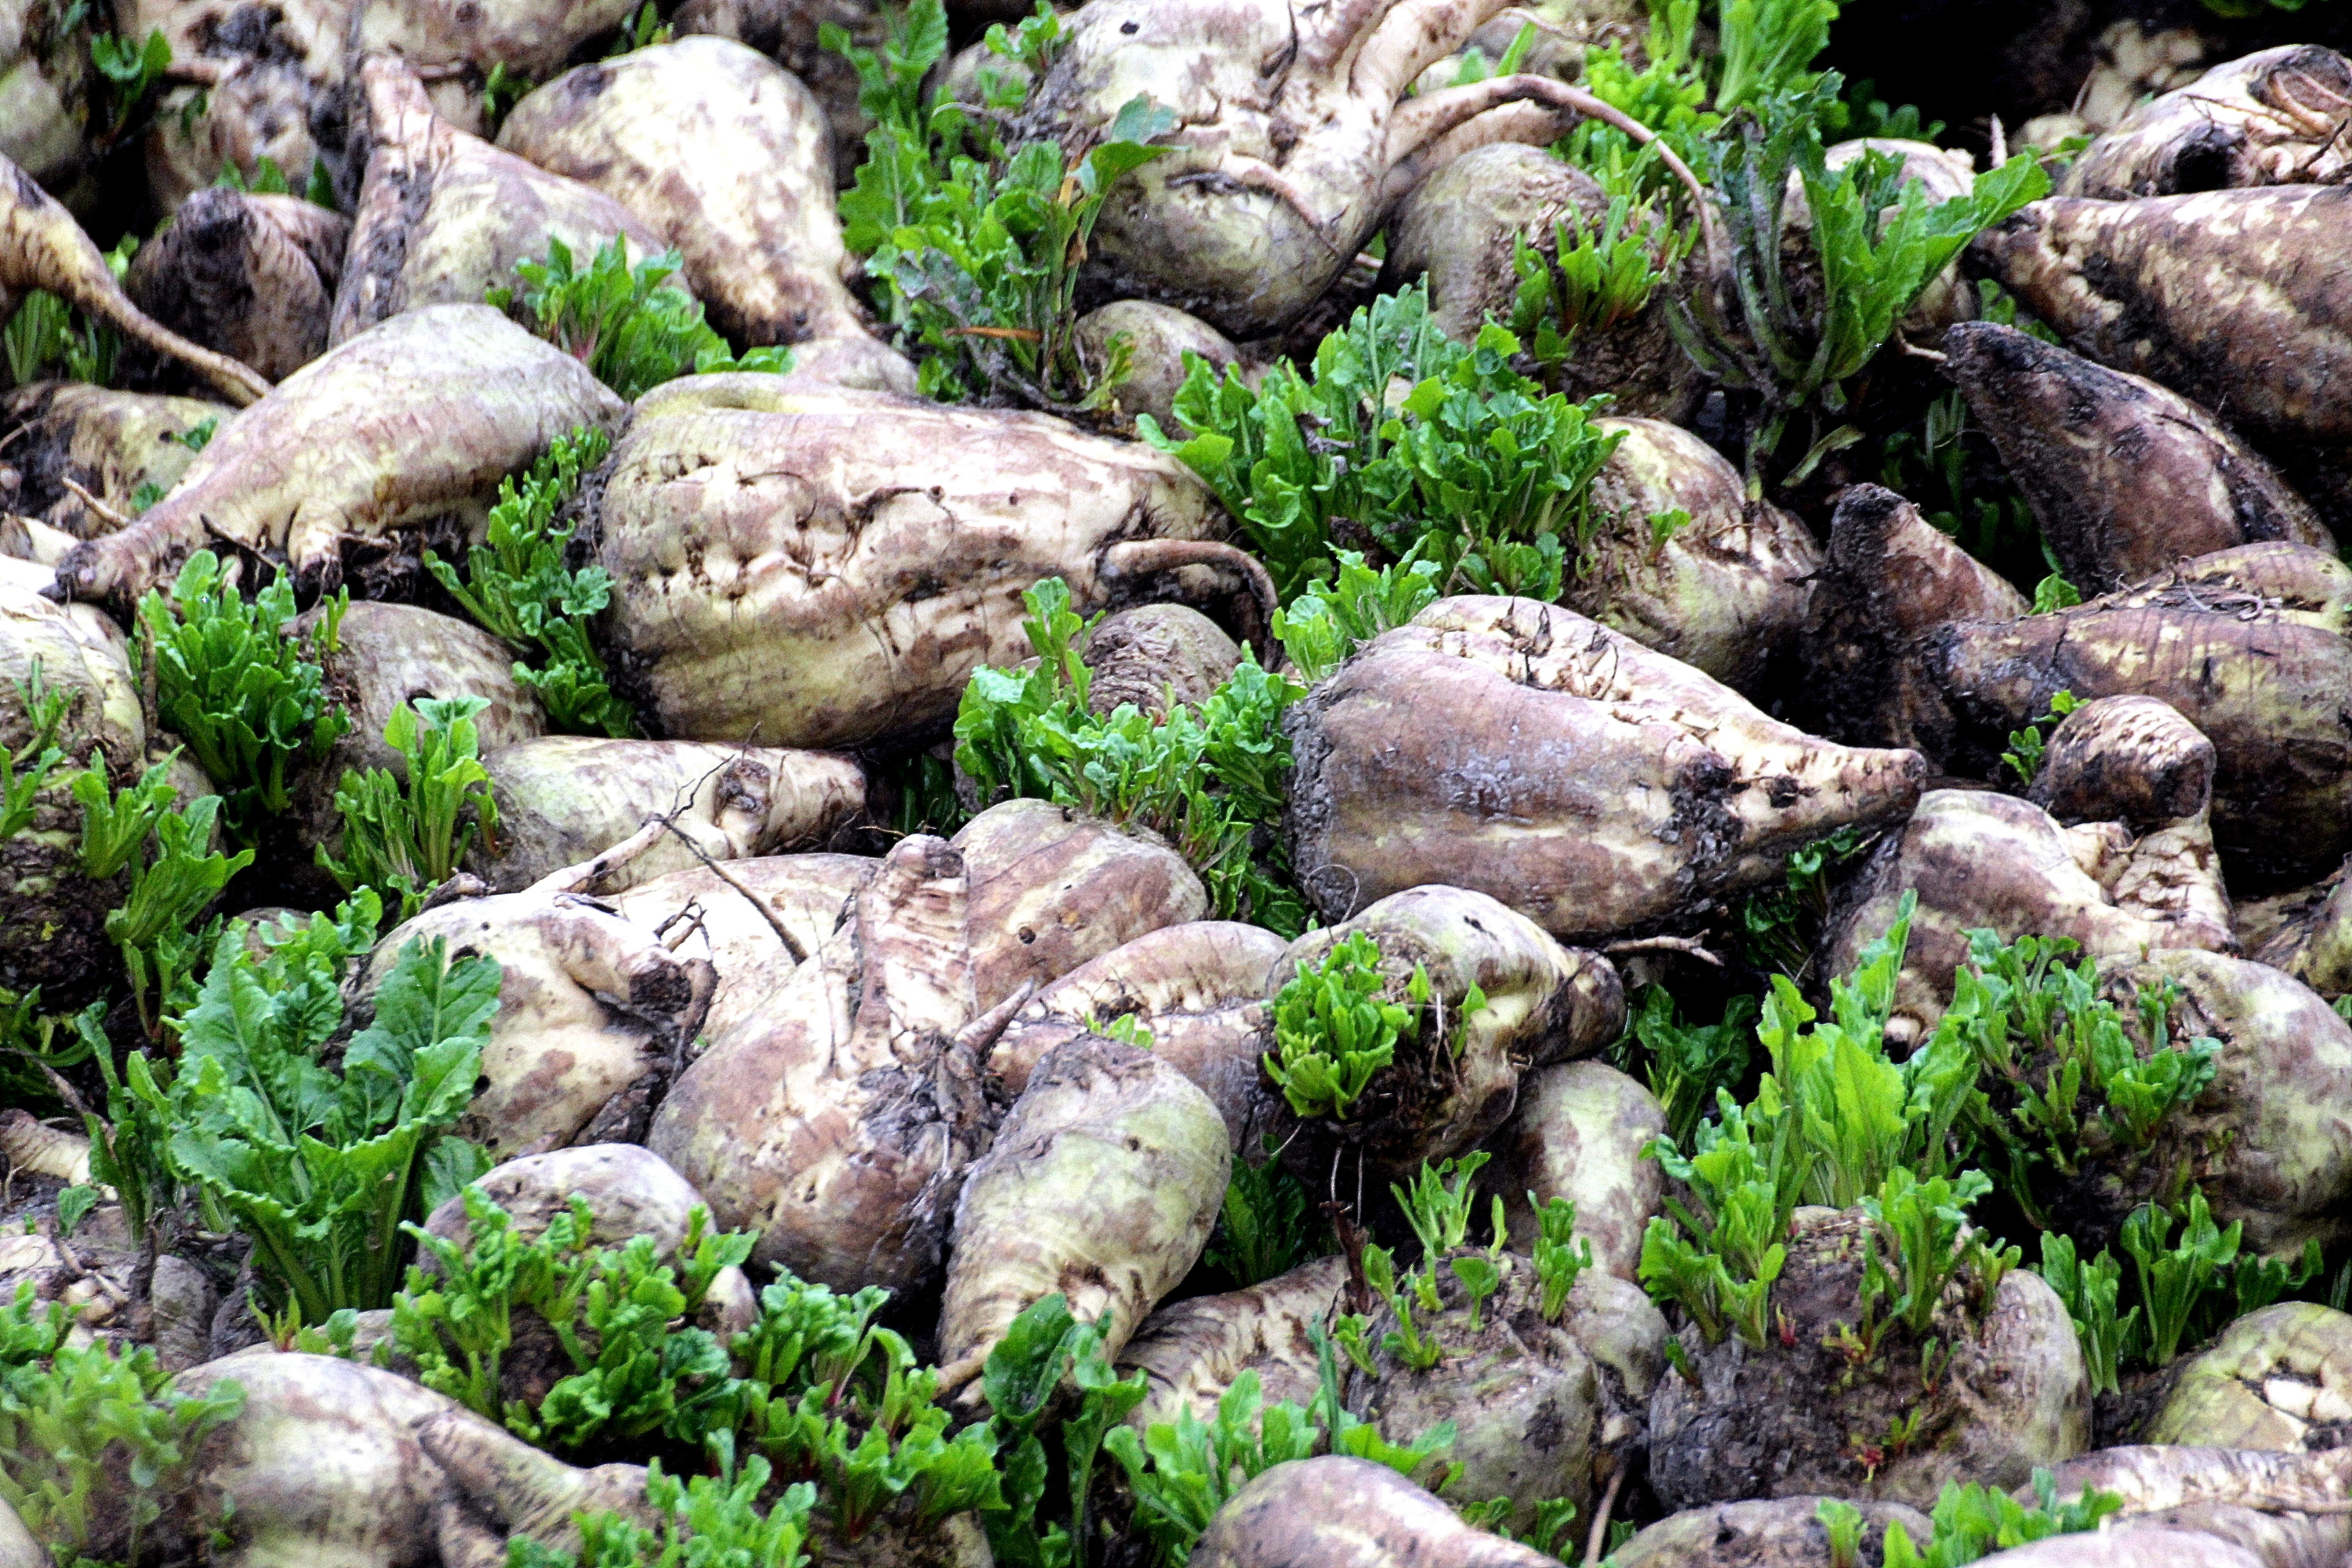
rock, pond, wildlife, stream, food, produce, botany, garden, flora, woodland, hustle and bustle, cod, beta vulgaris, amaranthaceae, fodder beet, agricultural crop, natural environment, raahner, rangasn, runkel, beets swiss chard, animals mangold, burgundy beet, dick turnip, dickwurz, gunkel, angersen, foxtail plant